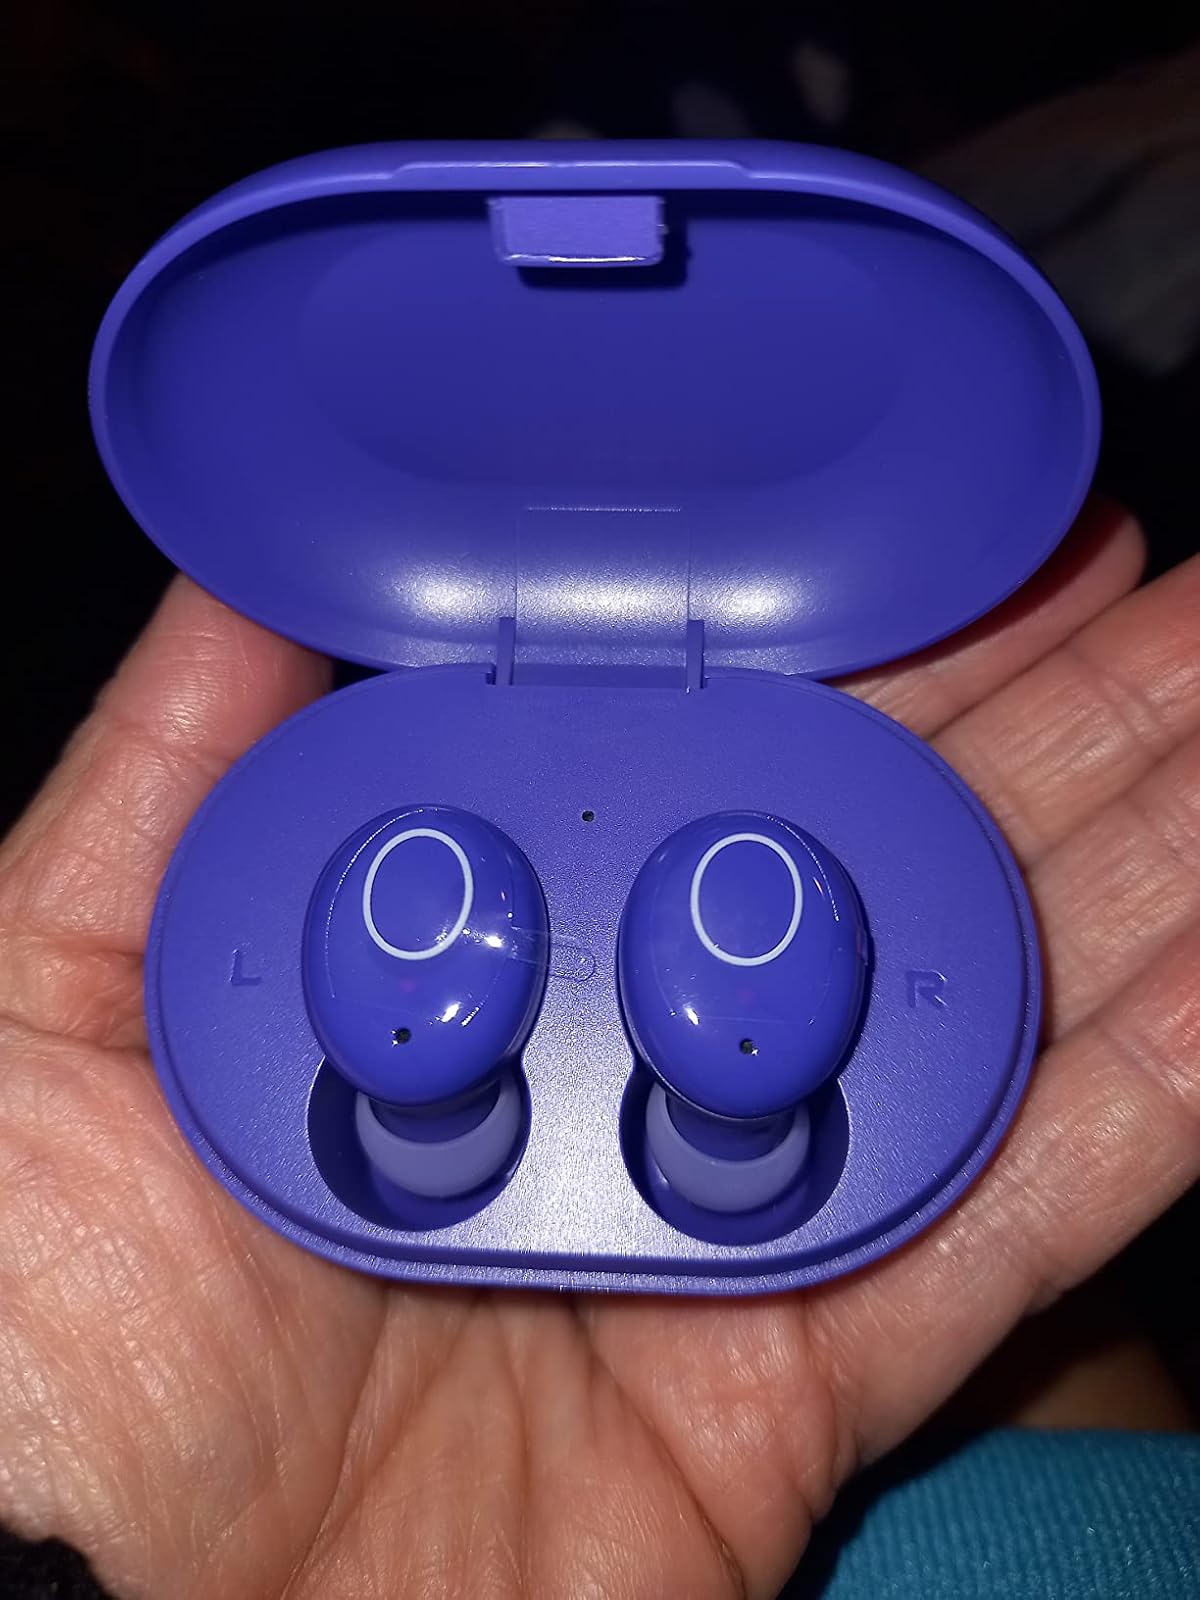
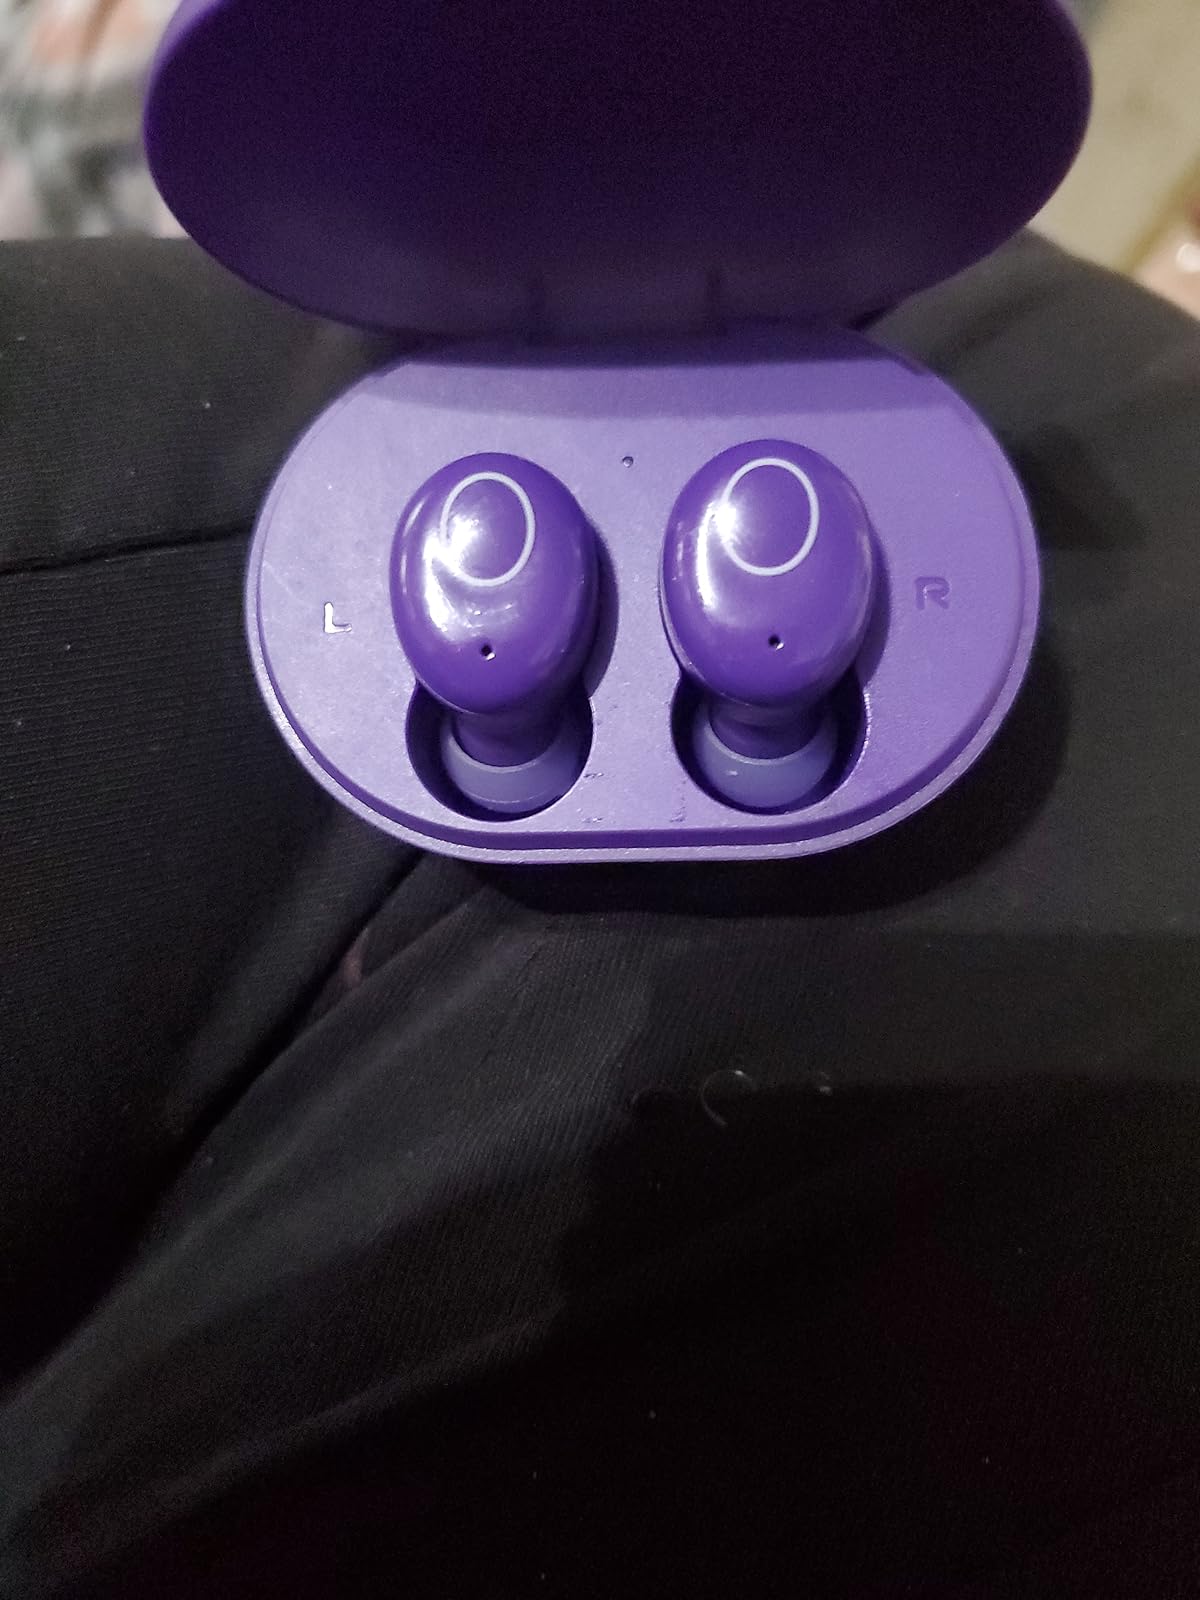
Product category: earbuds
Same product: yes